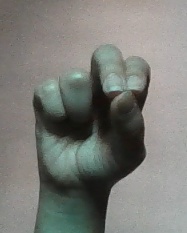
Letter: gaaf